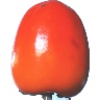
Label: kaki